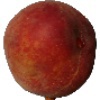
Label: Peach 1